University of Lucerne

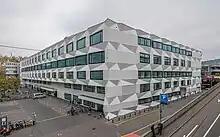
The main building of the university was opened in 2011 on the site of Lucerne's former postal sorting office

In the early years of its existence the university had no dedicated premises and operated from a range of buildings spread throughout the city of Lucerne. This change in the spring of 2006 when the voters of the city of Lucerne approved the purchase of a suitable university site and a contribution of eight million Swiss francs for the design and planning of a university campus. Shortly thereafter, in November 2006, a cantonal referendum approved the grant of a conversion loan of around 140 million Swiss francs for the construction of the planned university main building on the site of Lucerne's former main postal sorting office, which had recently been vacated. Building work on the new university building started in 2007 and was completed in 2011, allowing the university to move into its new premises, together with the University of Teacher Education of Central Switzerland, by September of that year. This consolidated both institutions various departments in one site for the first time in their respective histories.